Vendsyssel Line

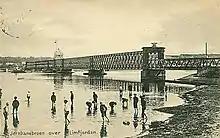
The first railway bridge spanning the Limfjord from 1879.

On 7 January 1879 the route was continued from Nørresundby to Aalborg as the Limfjord Railway Bridge spanning the Limfjord was inaugurated, and the Vendsyssel railway line was connected with the Randers–Aalborg railway line as well as the rest of the Danish railway network. In 1938, the original railway bridge was replaced by the current Limfjord Railway Bridge which was inaugurated on 23 April 1938.